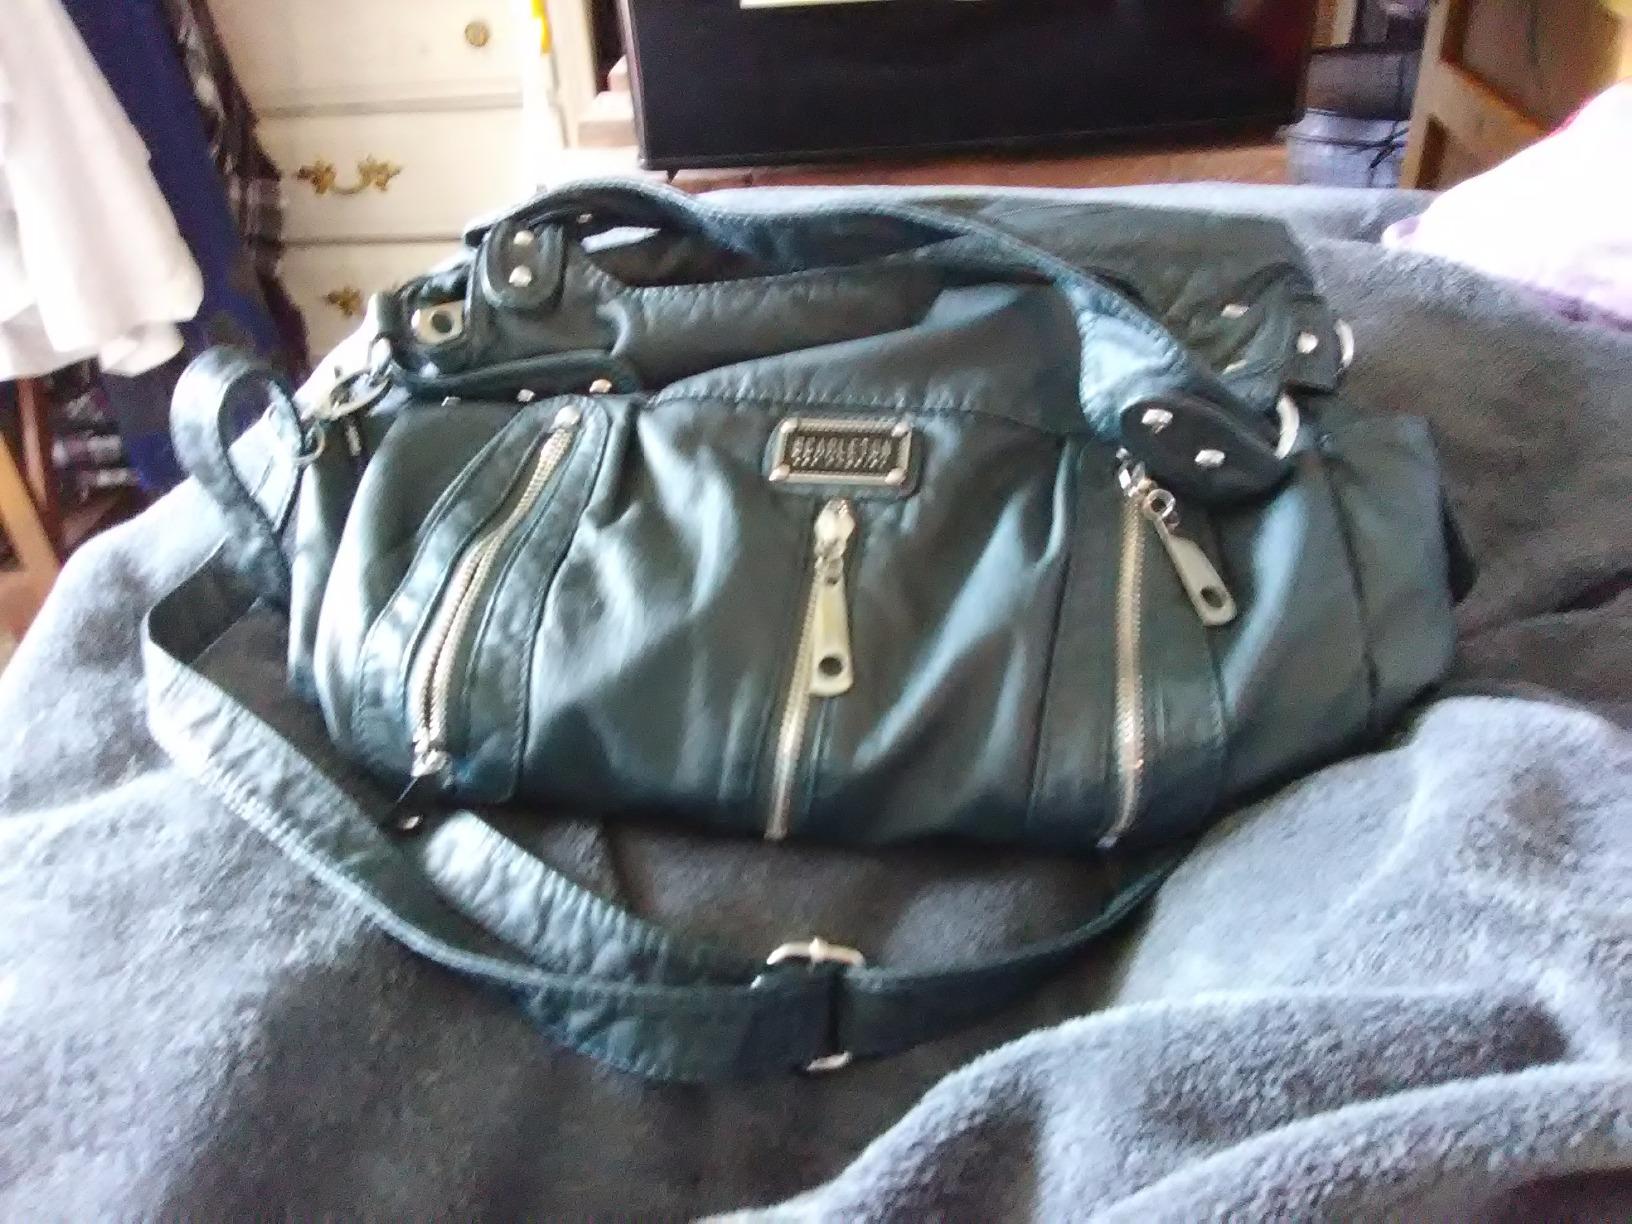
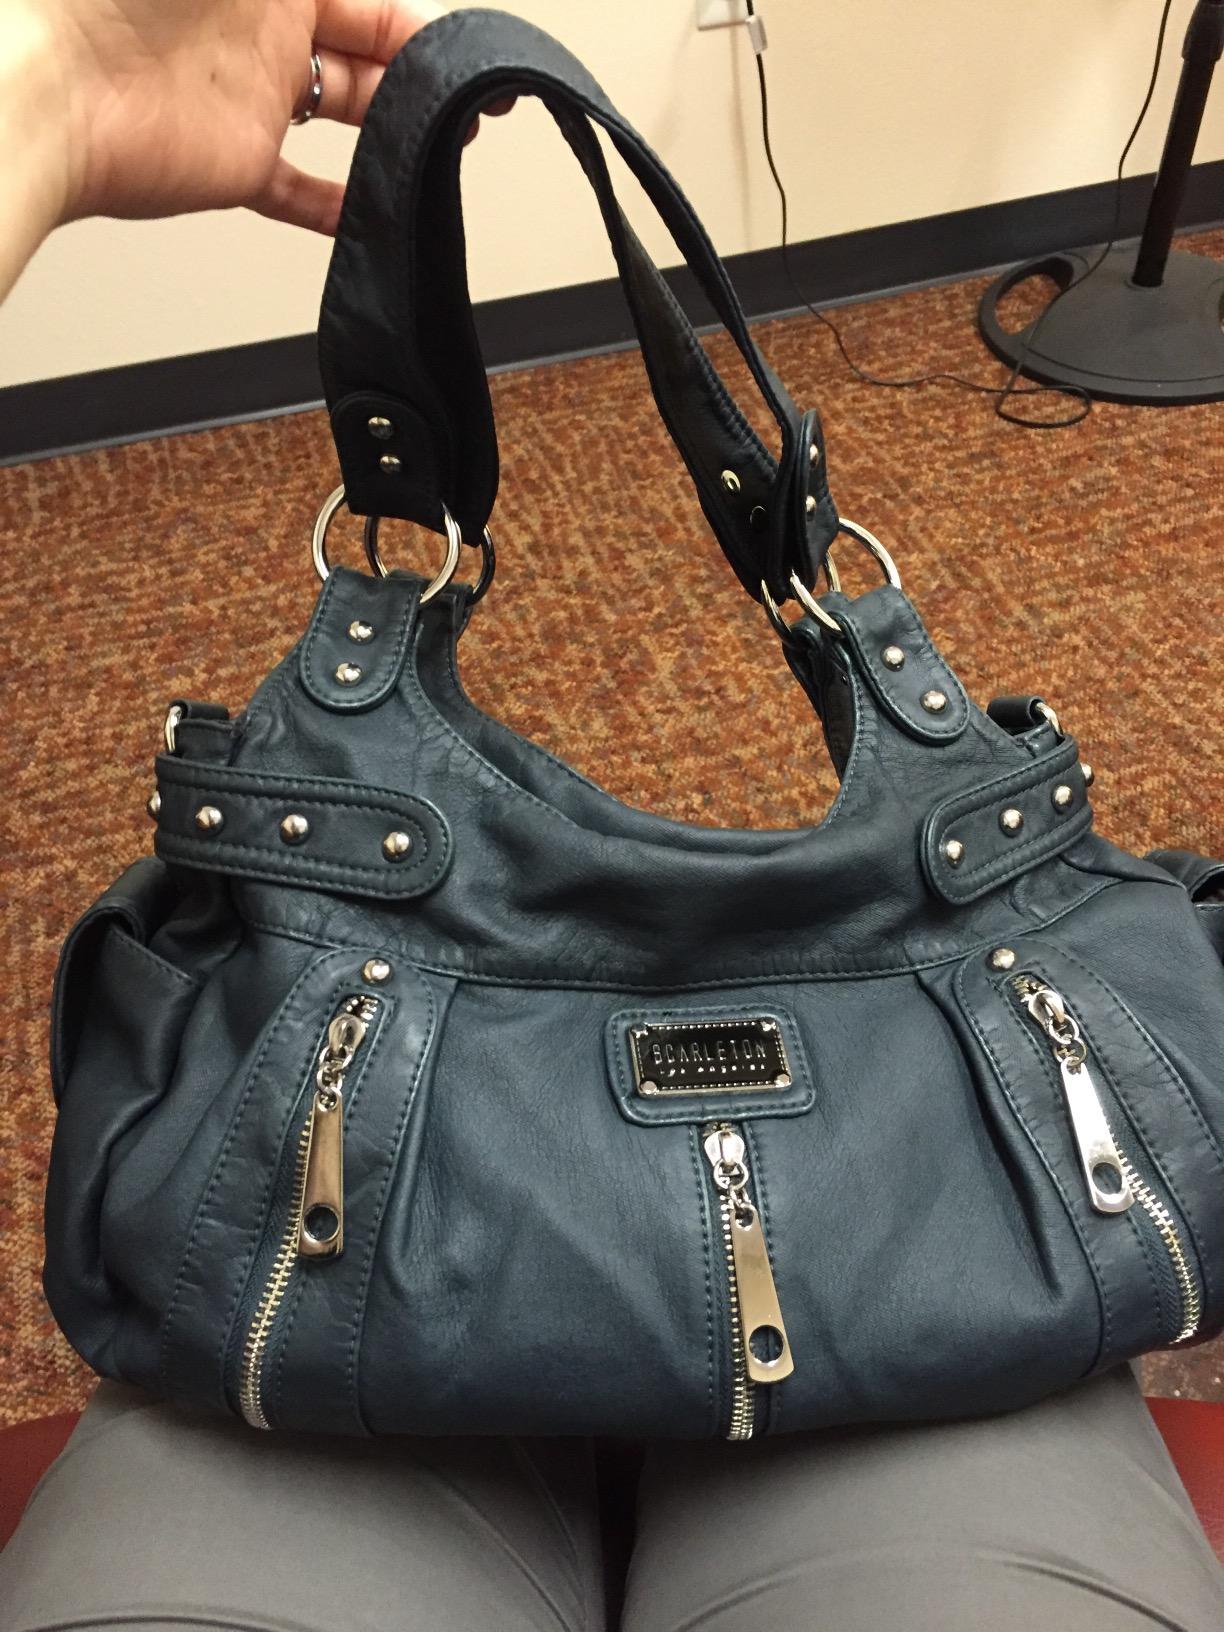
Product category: accessories_handbag
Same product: yes